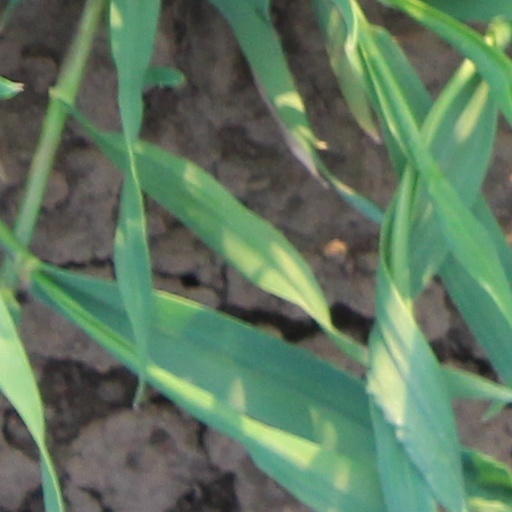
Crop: wheat